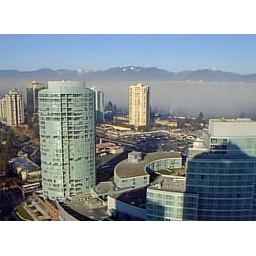
Burnaby Metrotown buildings on a foggy day in December 1999. North Shore mountains in the distance.